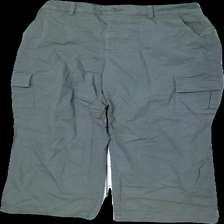
View: front
Type: Trousers
Category: Ladies
Brand: Not in the list
Brand text on label: a-dsgn
Colors: Green
Material: 100% bomull
Pattern: Other
Cut: Oversize
Size: S
Season: All
Price range: 50-100
Recommended usage: Reuse
Description: cargo byxor
Comment: lite urtvättade